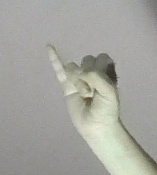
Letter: meem